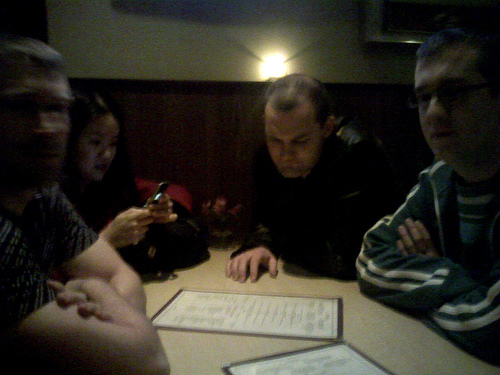
user: Given an image and a question. Answer the question in a short answer. Question: How old is the man with the receding hairline? Short Answer:
assistant: 35